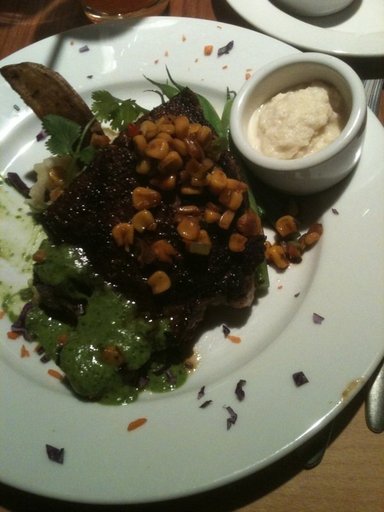
Label: steak